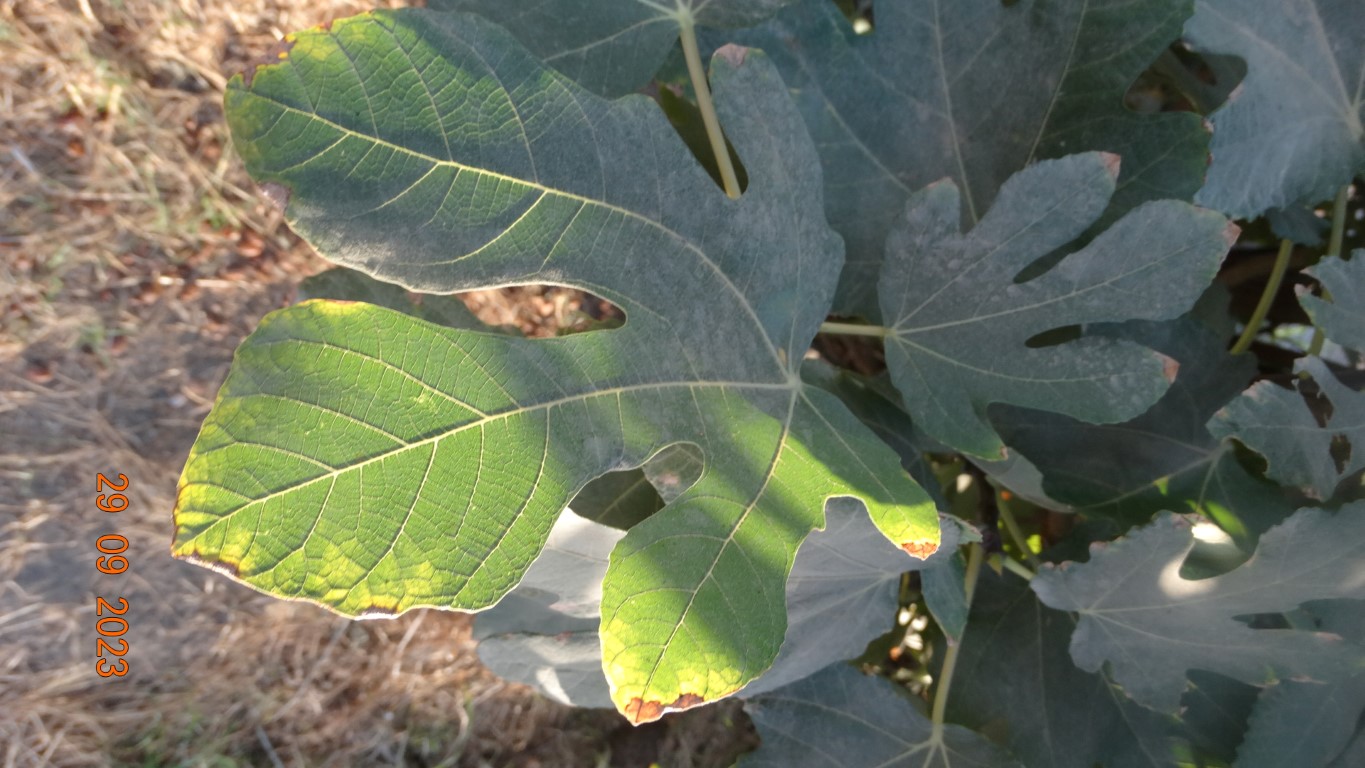
Label: healthy